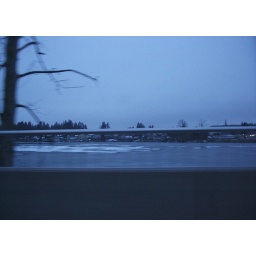
The car was moving, but I wanted to capture this scene. The lake near our house froze over.